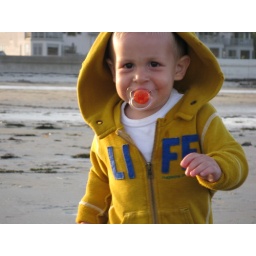
Noah in his LIFE sweat shirt walking on the beach in Portsmouth New Hampshire